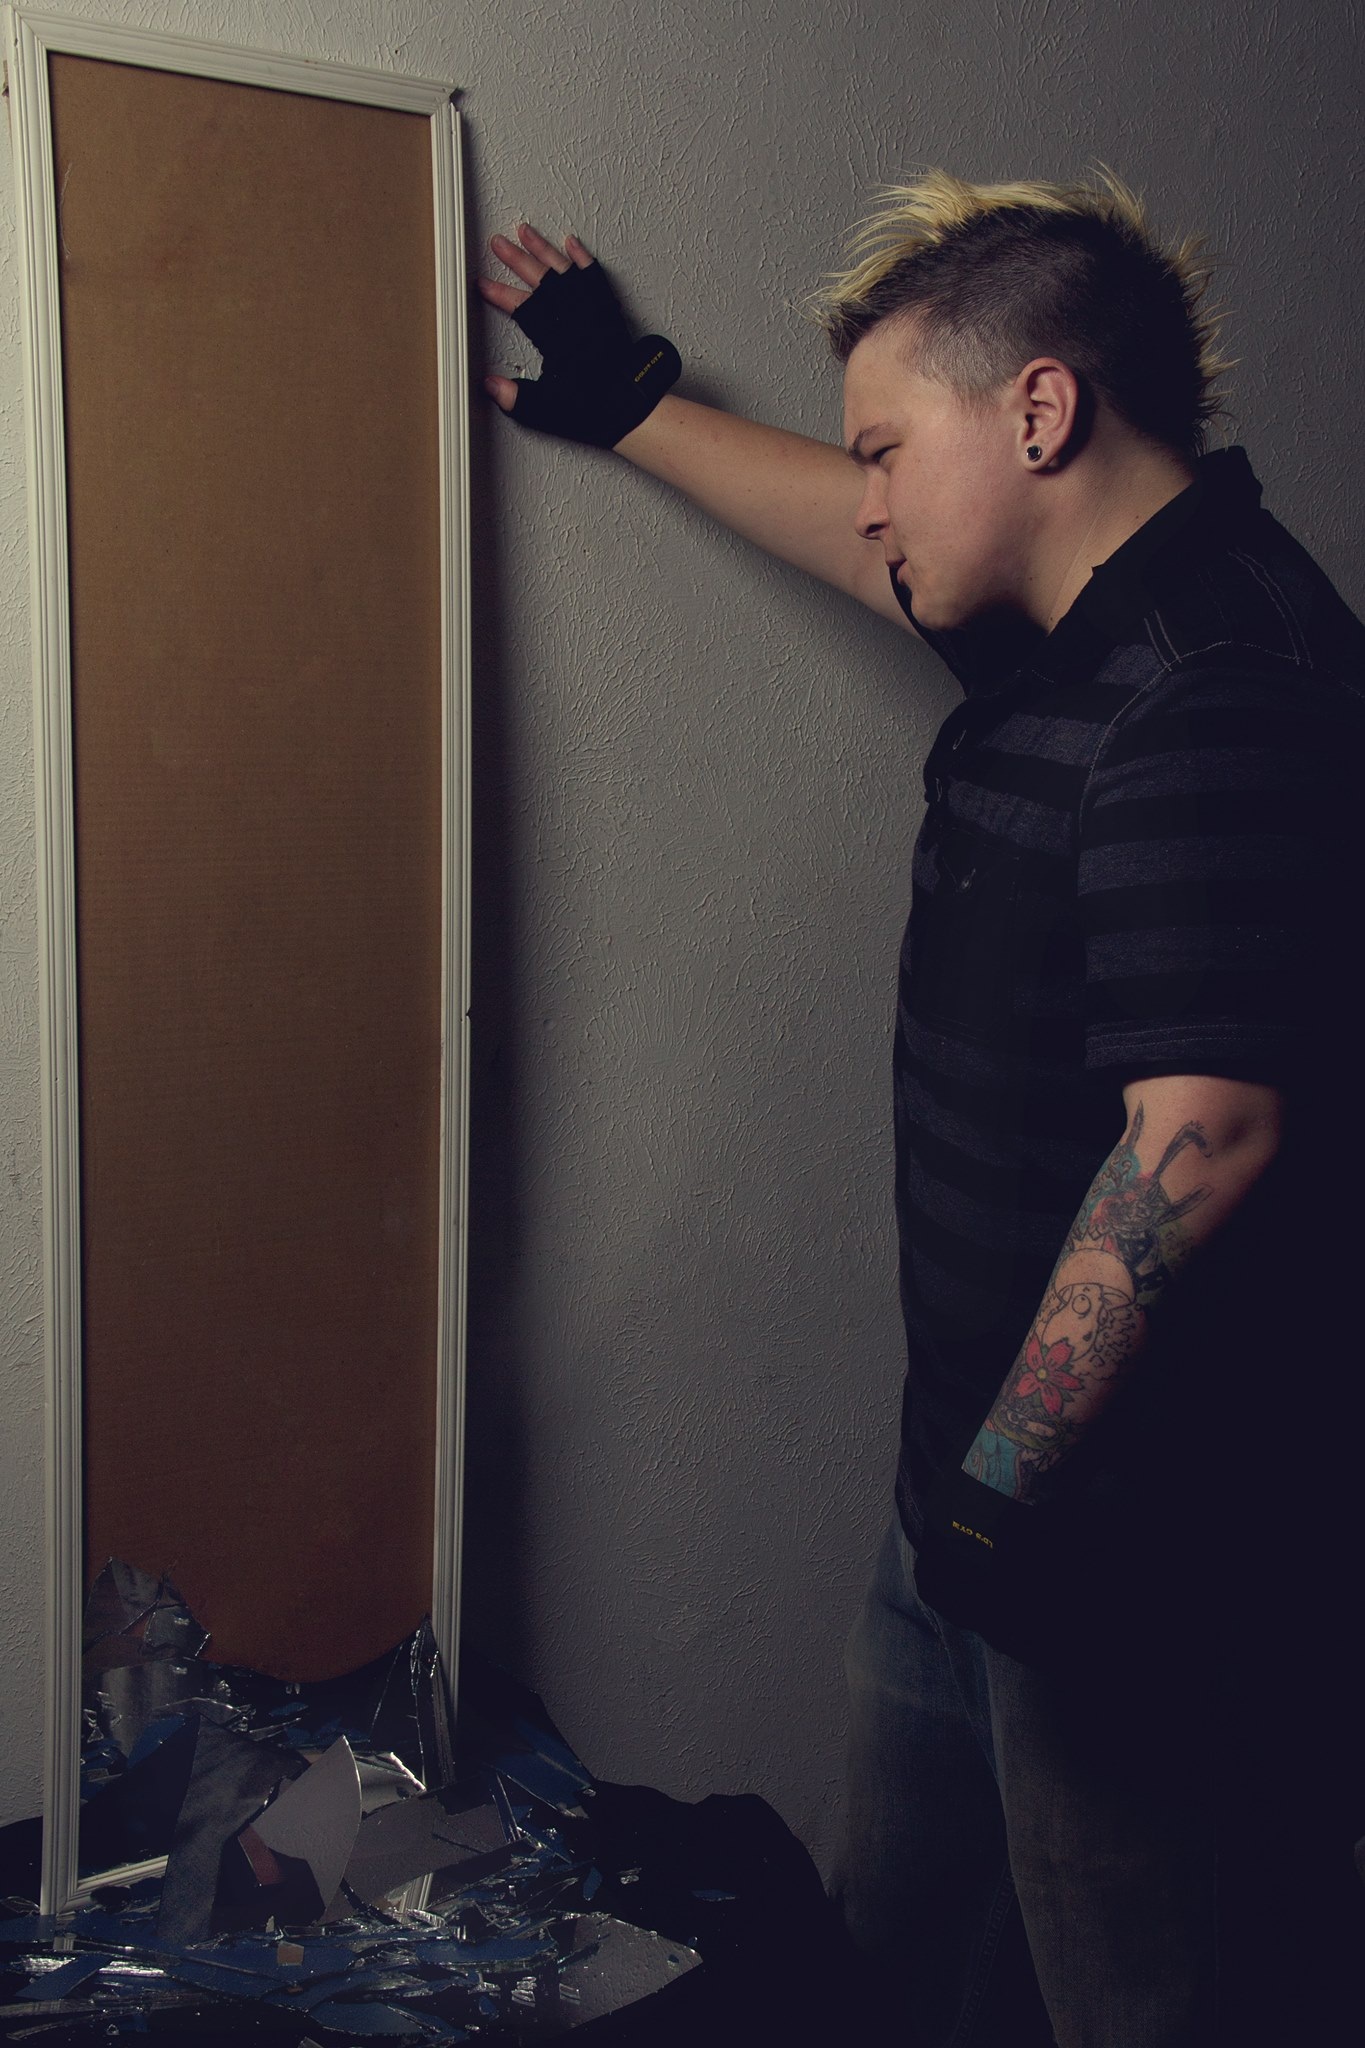
man, person, people, white, photography, looking, male, sadness, portrait, model, young, reflection, broken, studio, human, black, shatter, men, mirror, photograph, tattoos, anger, photo shoot